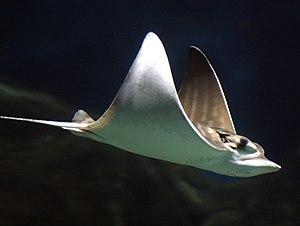
Pteromylaeus est un genre de raie de la famille des Myliobatidae.
Les Myliobatidae constituent une famille de raies.